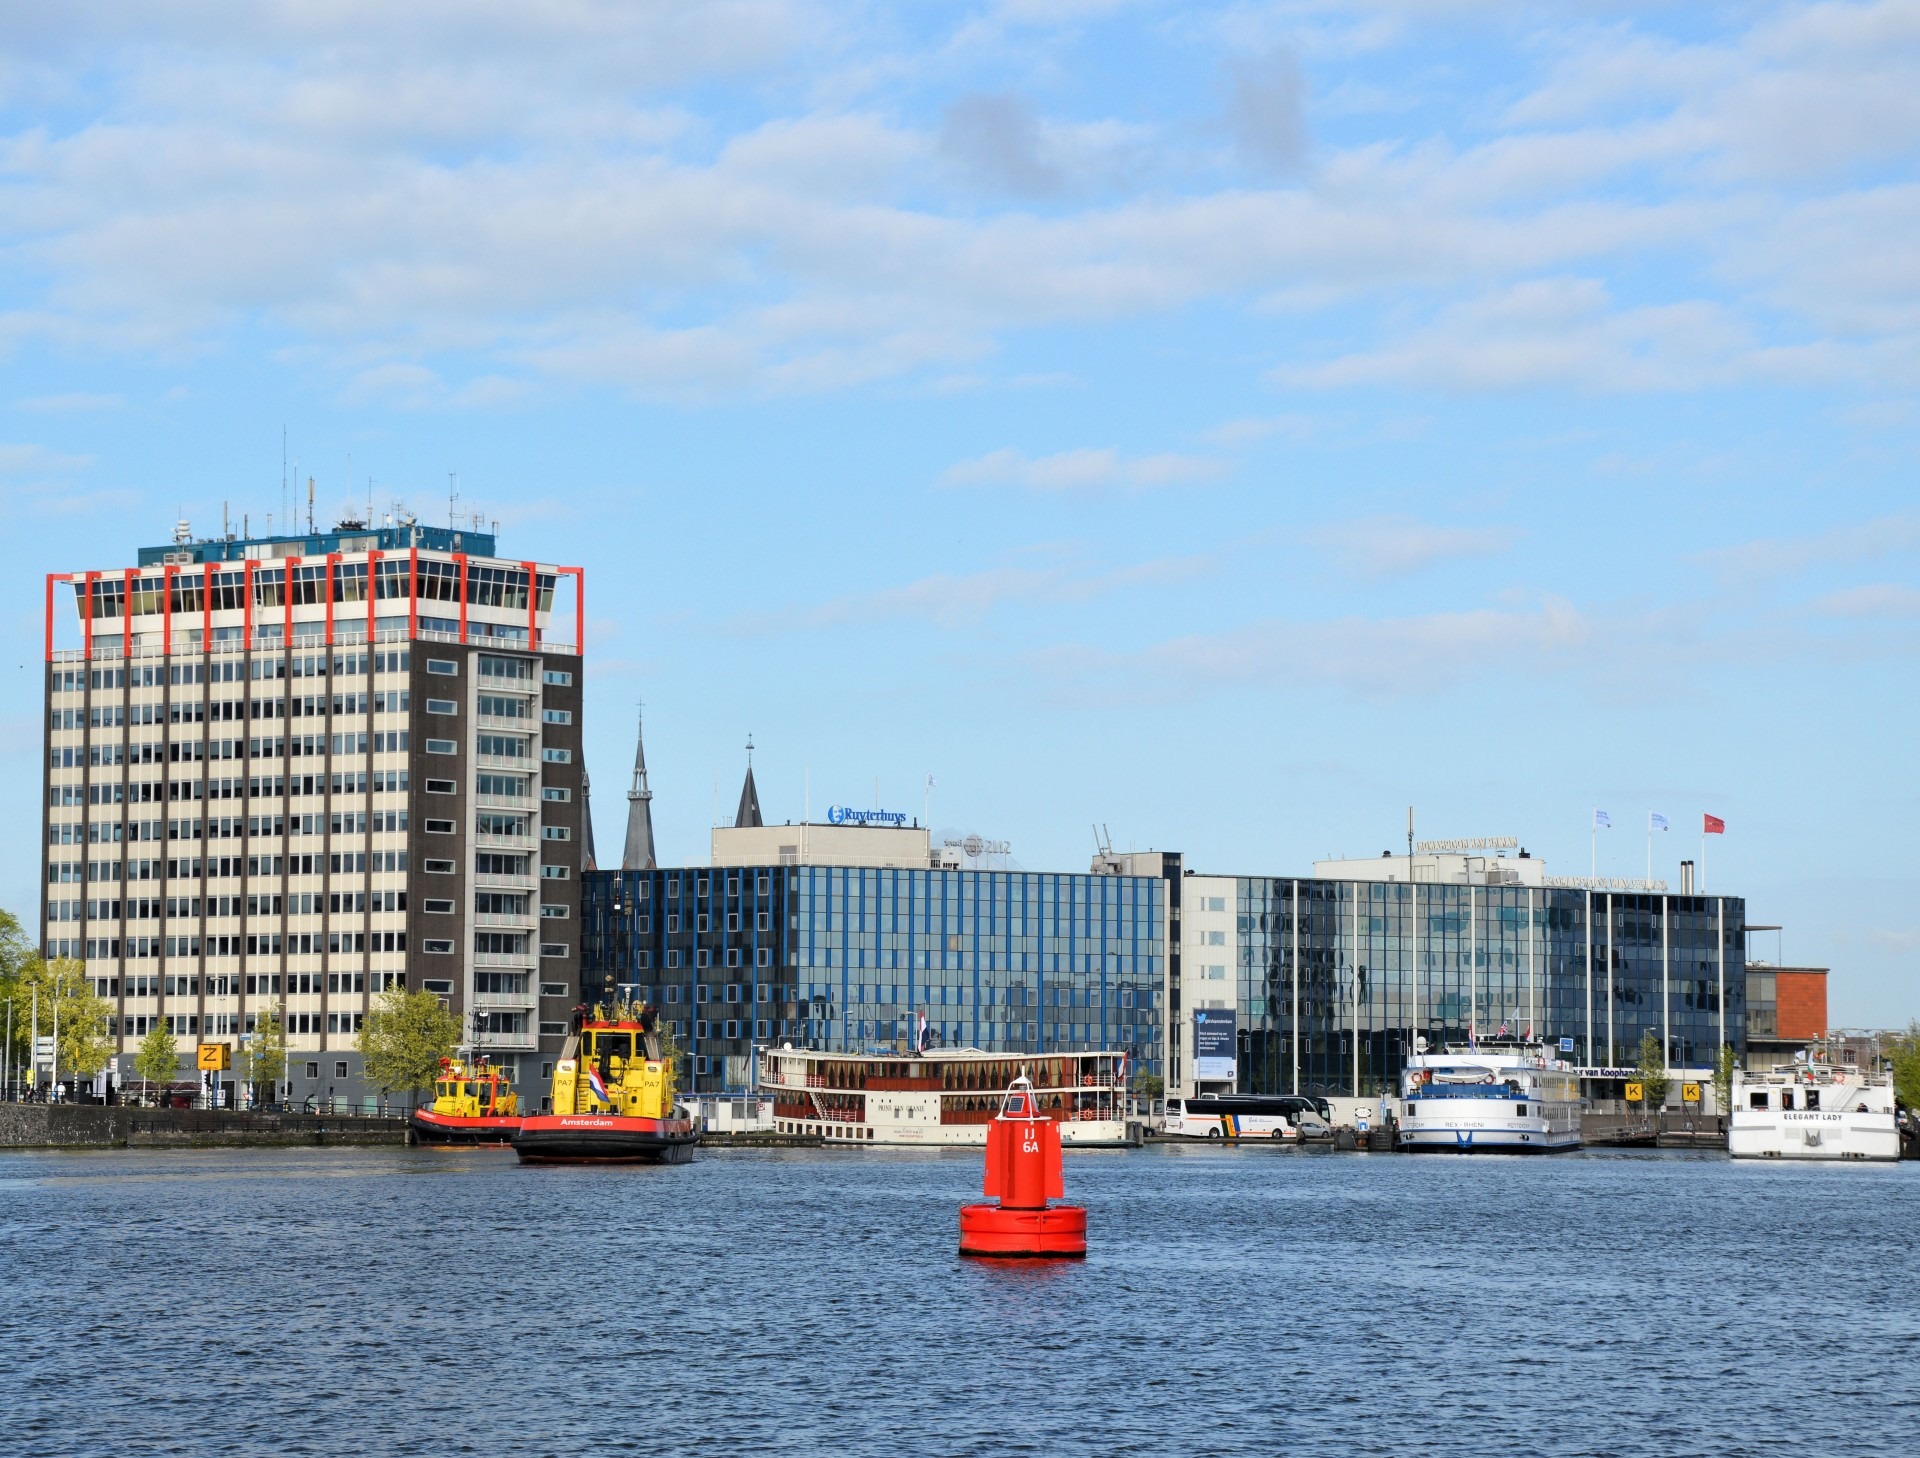
sea, water, dock, boat, skyline, city, skyscraper, cityscape, downtown, transport, vehicle, harbor, marina, port, waterway, tower block, city view, holland, amsterdam, buildings, infrastructure, houses, center, watercraft, container ship, freight transport, river ij